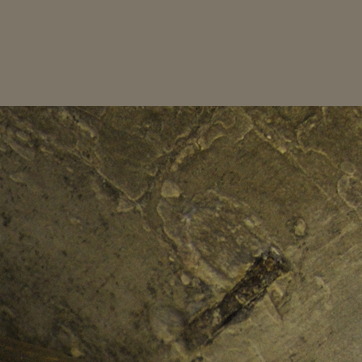
Material: stone